Sahar Mandour

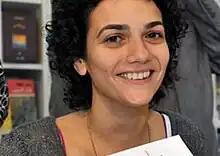
Sahar Mandour

Sahar Mandour (born 1977) is a Lebanese-Egyptian novelist.